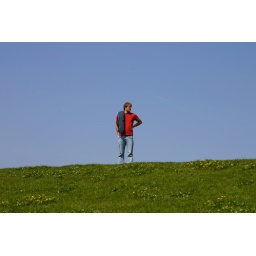
red shirt and blue sky - against nuclear power